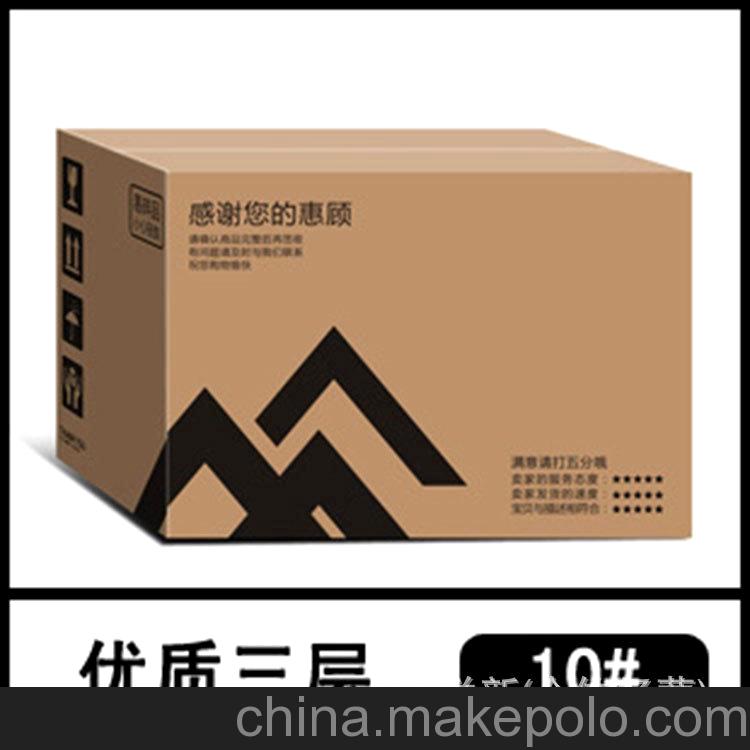
Label: cardboard